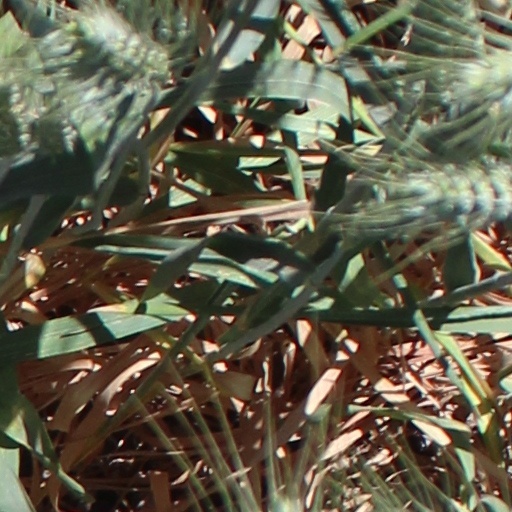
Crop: wheat